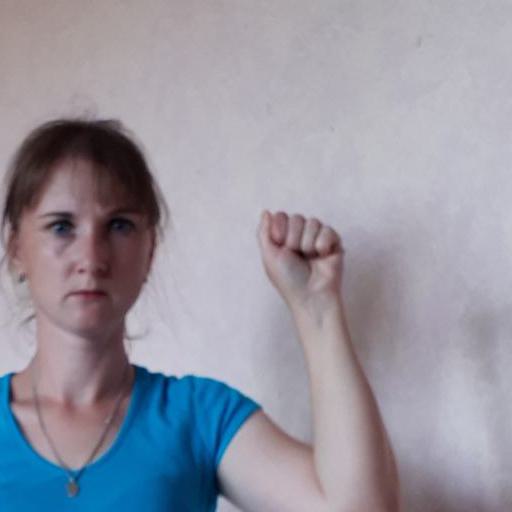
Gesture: fist